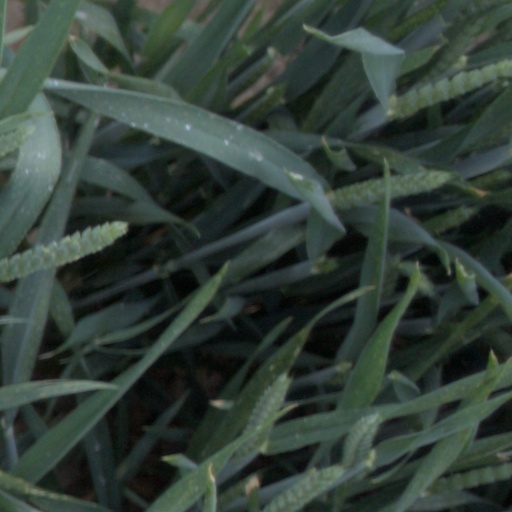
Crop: wheat